Wen Talbert

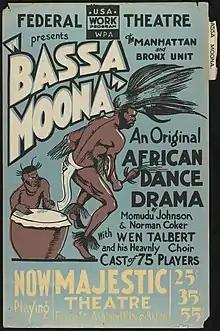
Poster for "Bassa Moona" (1936), which featured Wen Talbert's orchestra.

Wendell P. Talbert (died 1950), better known as Wen Talbert and sometimes performing as the Sultan of Jazz, was an American pianist, cellist, and jazz bandleader.